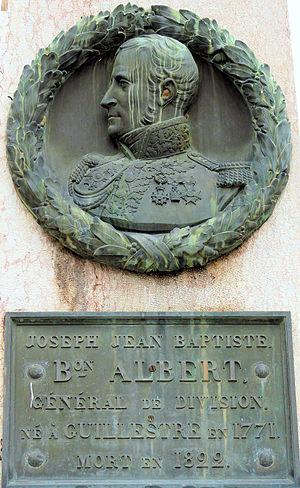
Guillestre - Plaque commémorative du général Albert
Joseph Jean-Baptiste Albert, né le 28 août 1771 à Guillestre, dans les Hautes-Alpes, mort le 7 septembre 1822 à Offenbach en Hesse, est un général de division de la Révolution française et du Premier Empire.
Guillestre est une commune française située dans le département des Hautes-Alpes en région Provence-Alpes-Côte d'Azur, et bureau centralisateur du canton qui porte le même nom.